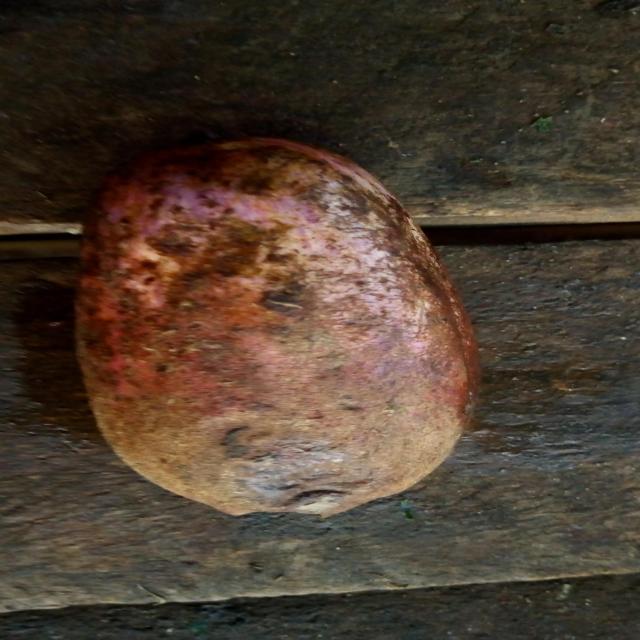
Plum grade: rotten